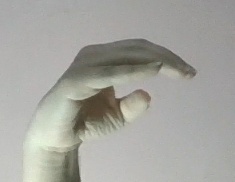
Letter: jeem